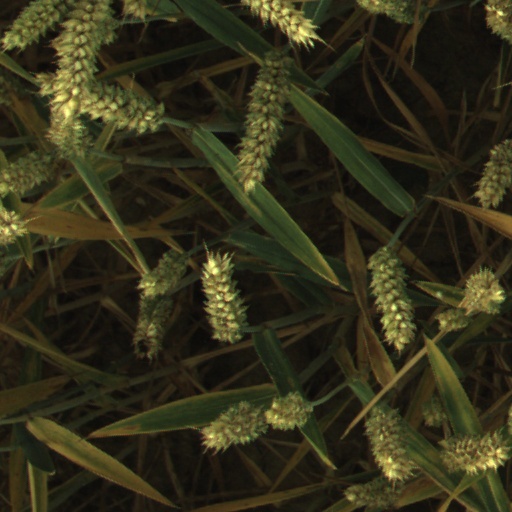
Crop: wheat